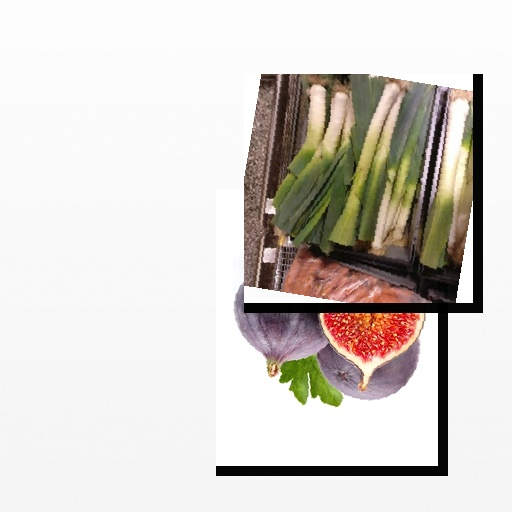
Food items: fig, leek